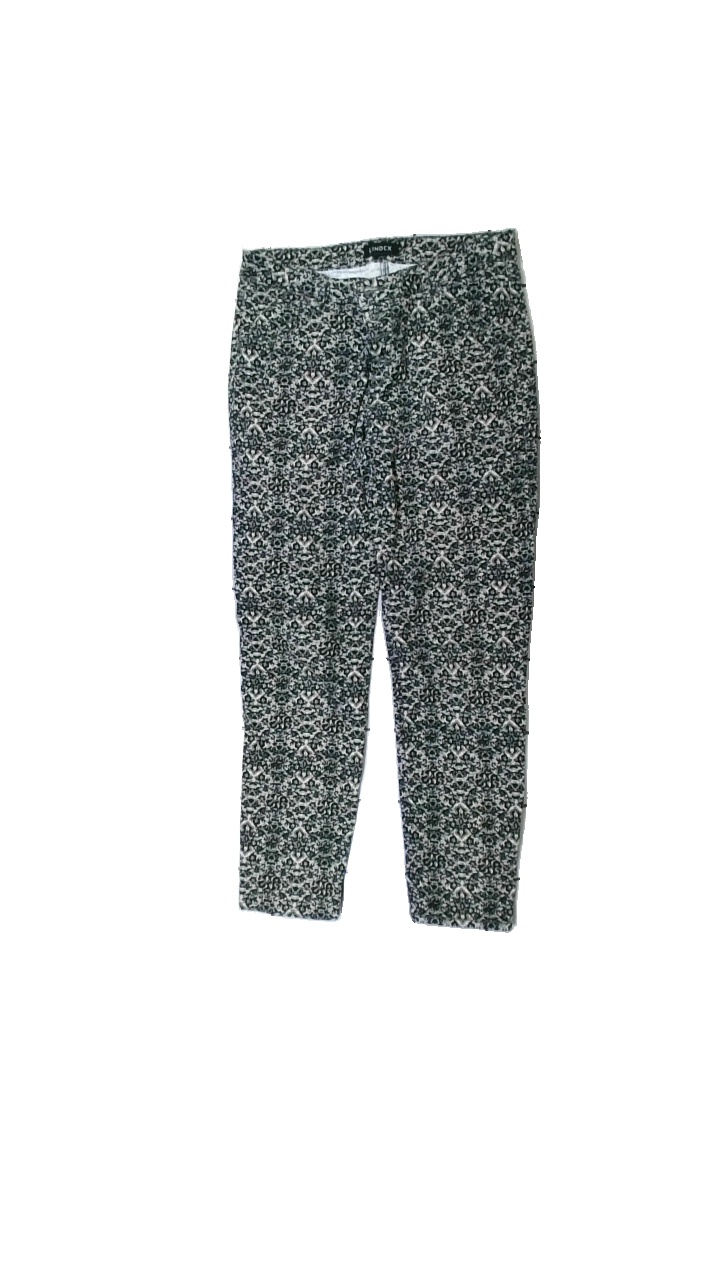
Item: Jeans (Ladies)
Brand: Lindex
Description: Tighta jeans med geometriskt mönster
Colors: Black, Beige, Brown
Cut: Tight
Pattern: Geometric print
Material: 100% bomull
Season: All
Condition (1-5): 5
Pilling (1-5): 5
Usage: Reuse
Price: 50-100